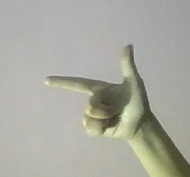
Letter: yaa